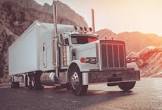
Vehicle type: Cars